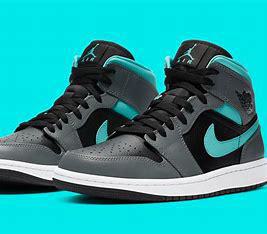
Brand: Jordan
Model: kg Air Jordan 1 Mid